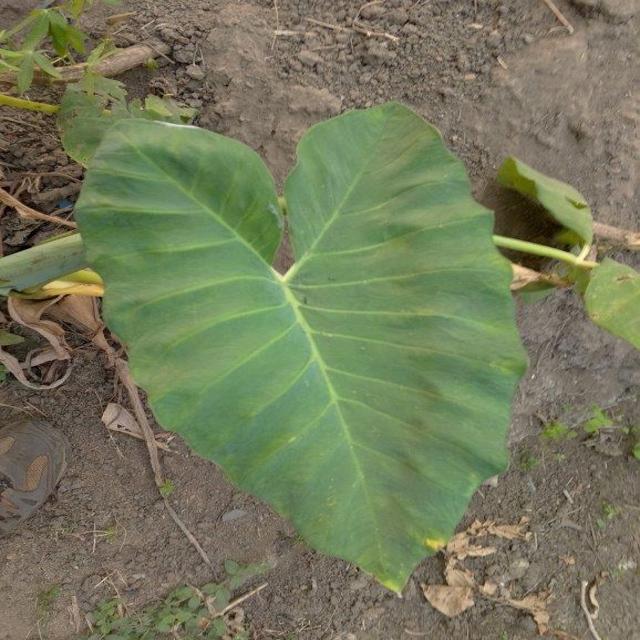
Label: Early_Blight